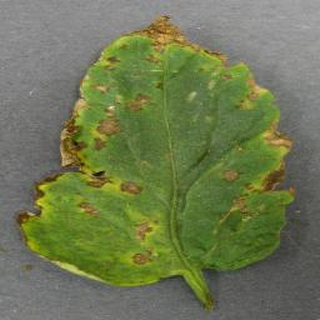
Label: tomato_bacterial_spot